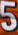
Number: 5